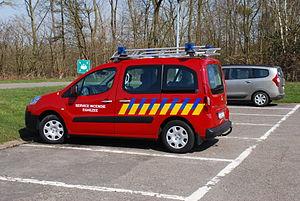
Voitures de pompiers sur le parking de la Ferme expérimentale de l'Université de Liège au Sart Tilman.
La zone de secours Nage est l'une des 34 zones de secours de Belgique et l'une des trois zones de la province de Namur.